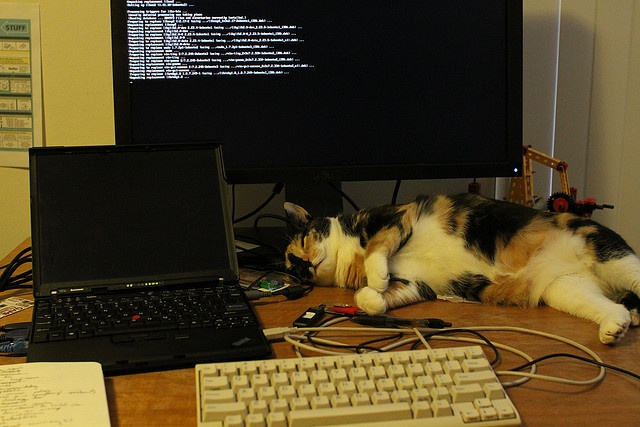
a desk with a laptop a keyboard and a cat
A brown, black and white cat laying on desk next to computer and laptop.
A cat laying next to a laptop computer on the desk.
A calico cat sleeping under a computer monitor on a desk.
Cat lying on desktop near assorted computer equipment.